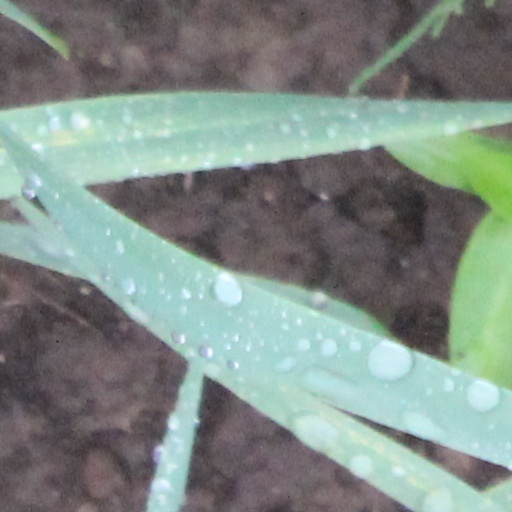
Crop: wheat